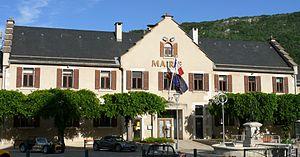
Lans-en-Vercors /lɑ̃s ɑ̃ vɛʁkɔʀ/, nommée Lans /lɑ̃s/ avant 1947, est une commune française située dans le département de l'Isère en région Auvergne-Rhône-Alpes.